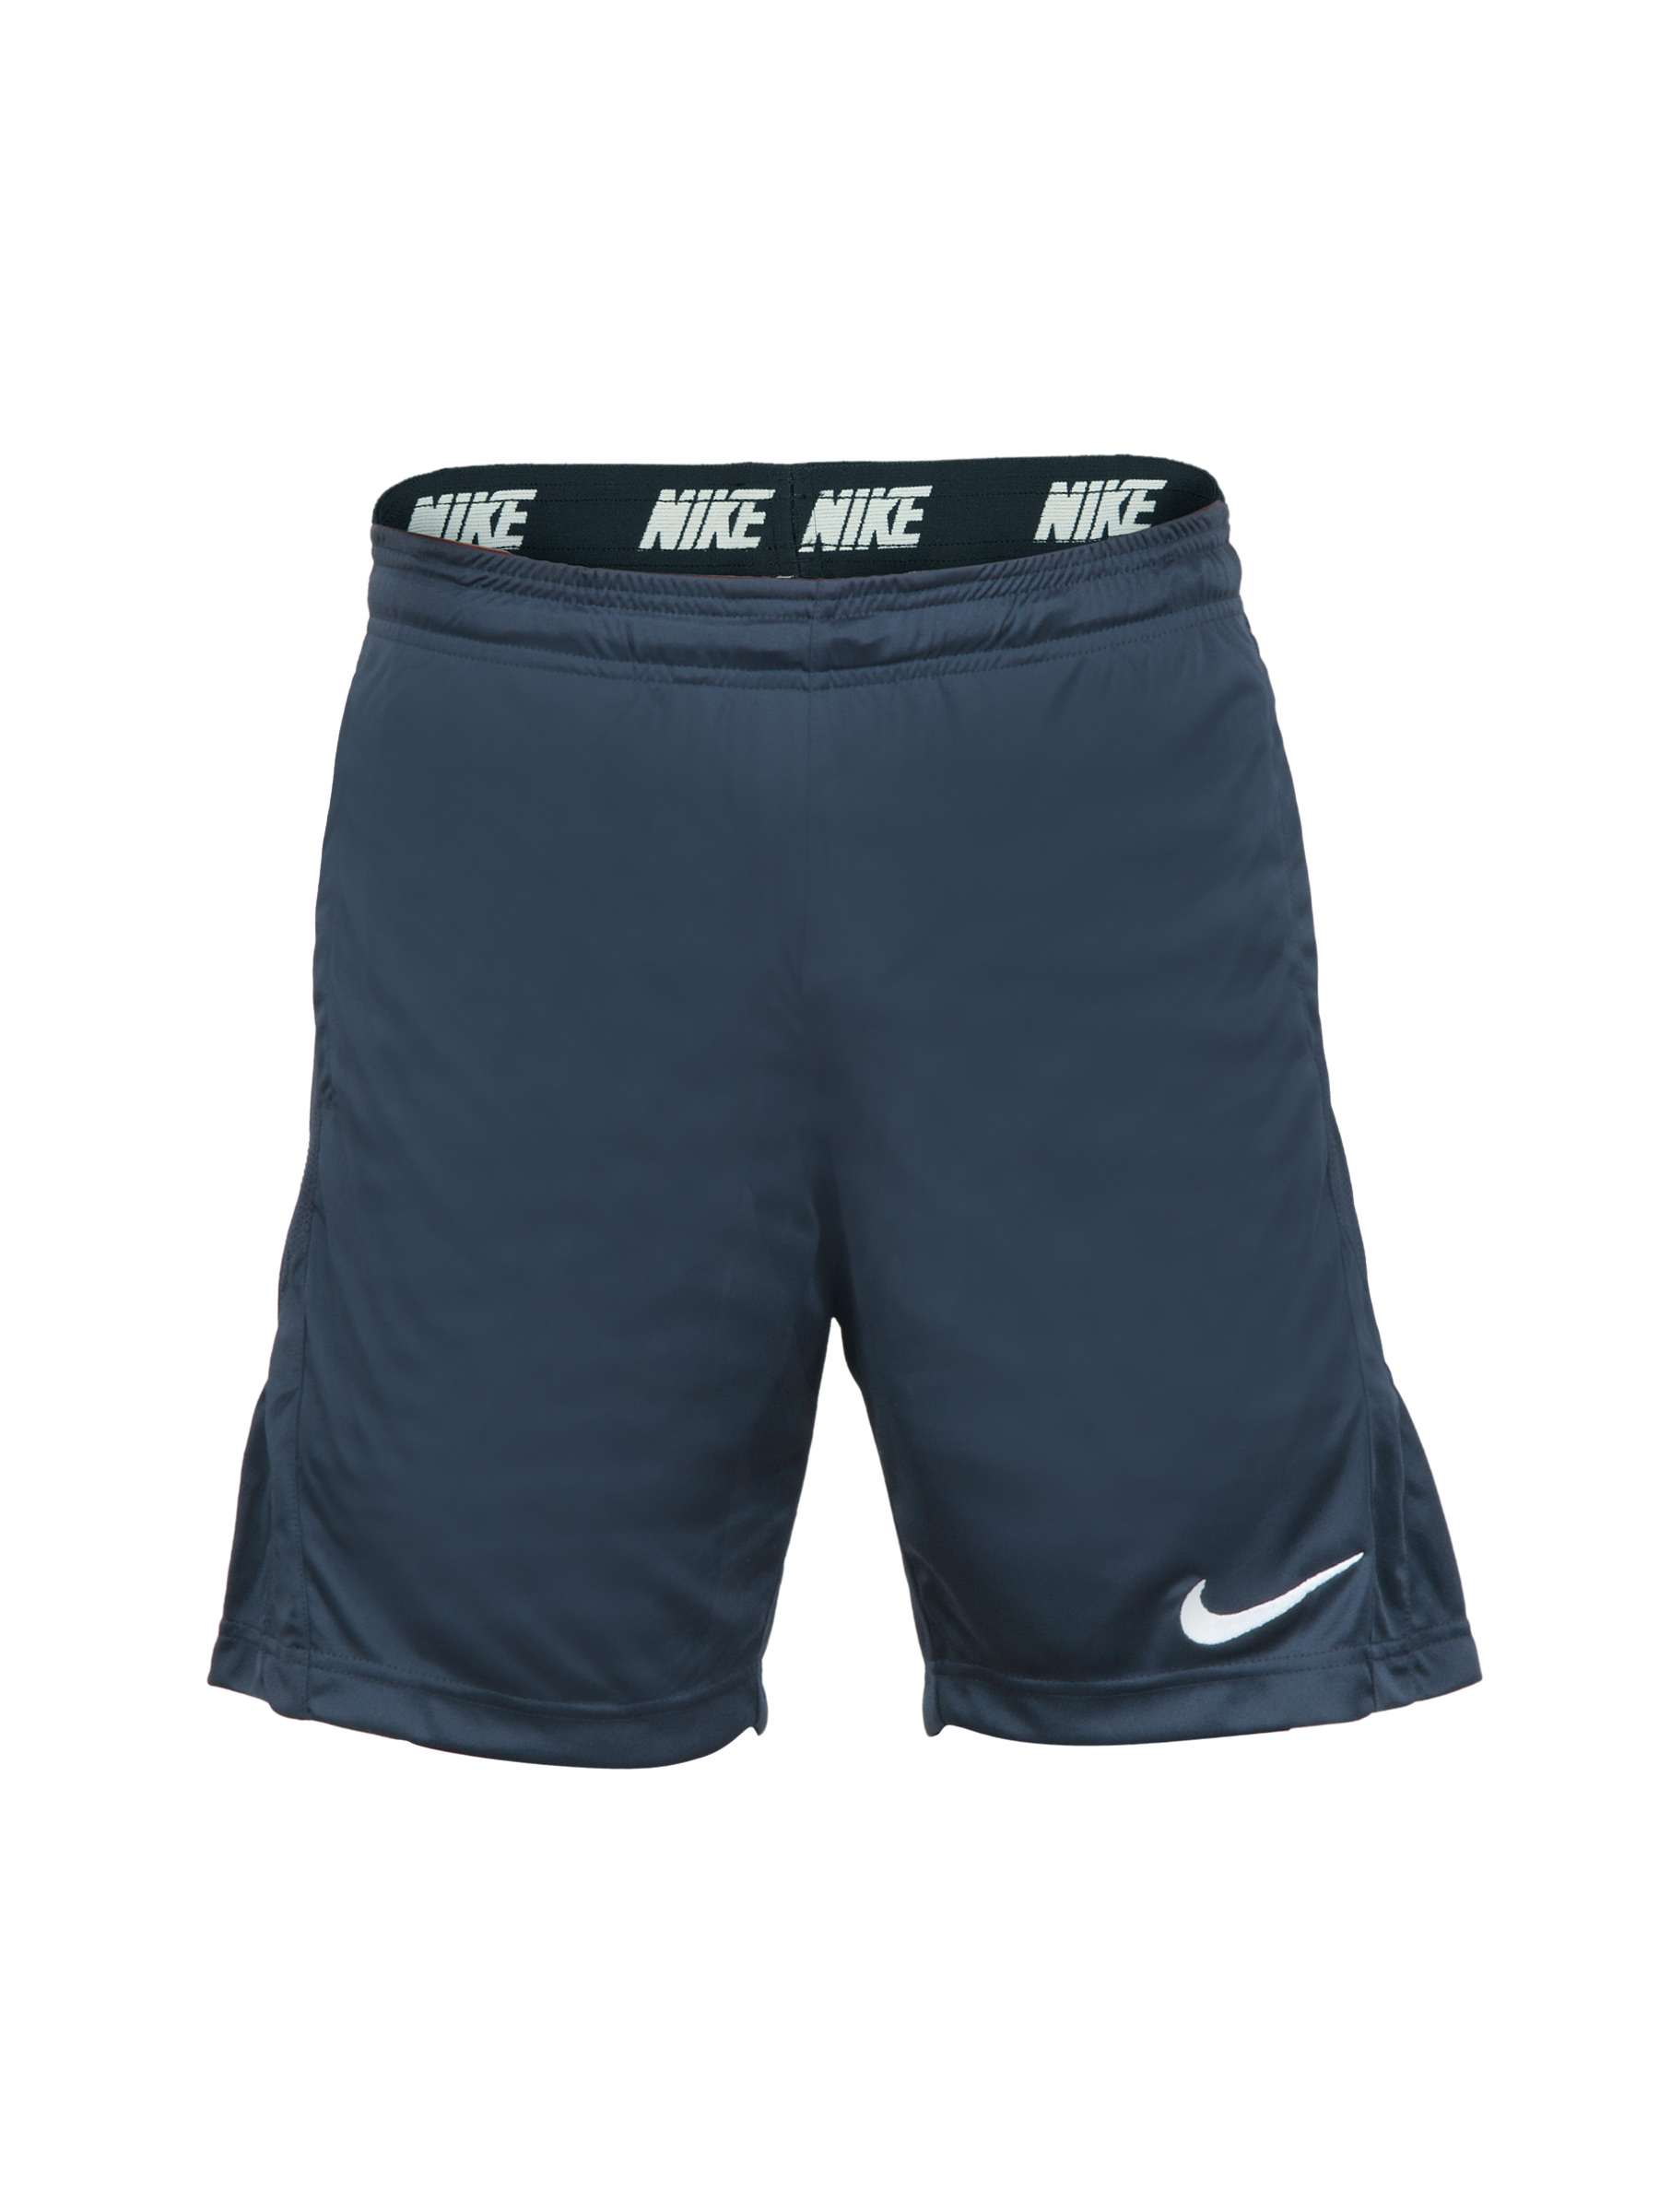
Nike Men Navy Blue Shorts
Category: Apparel / Bottomwear / Shorts
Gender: Men
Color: Navy Blue
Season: Fall 2011
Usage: Sports